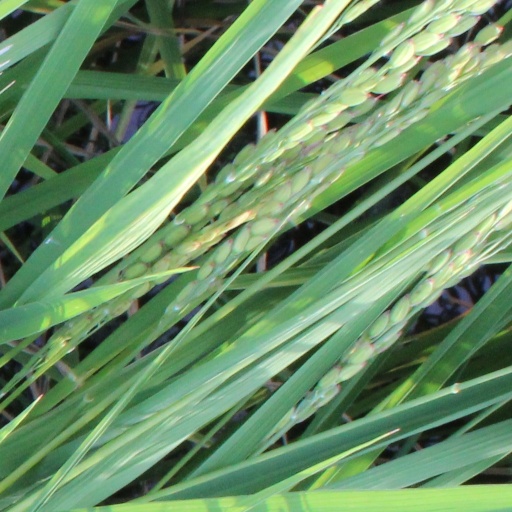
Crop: rice